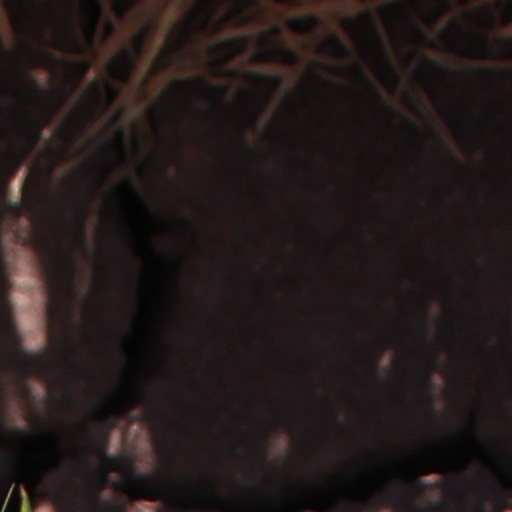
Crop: wheat